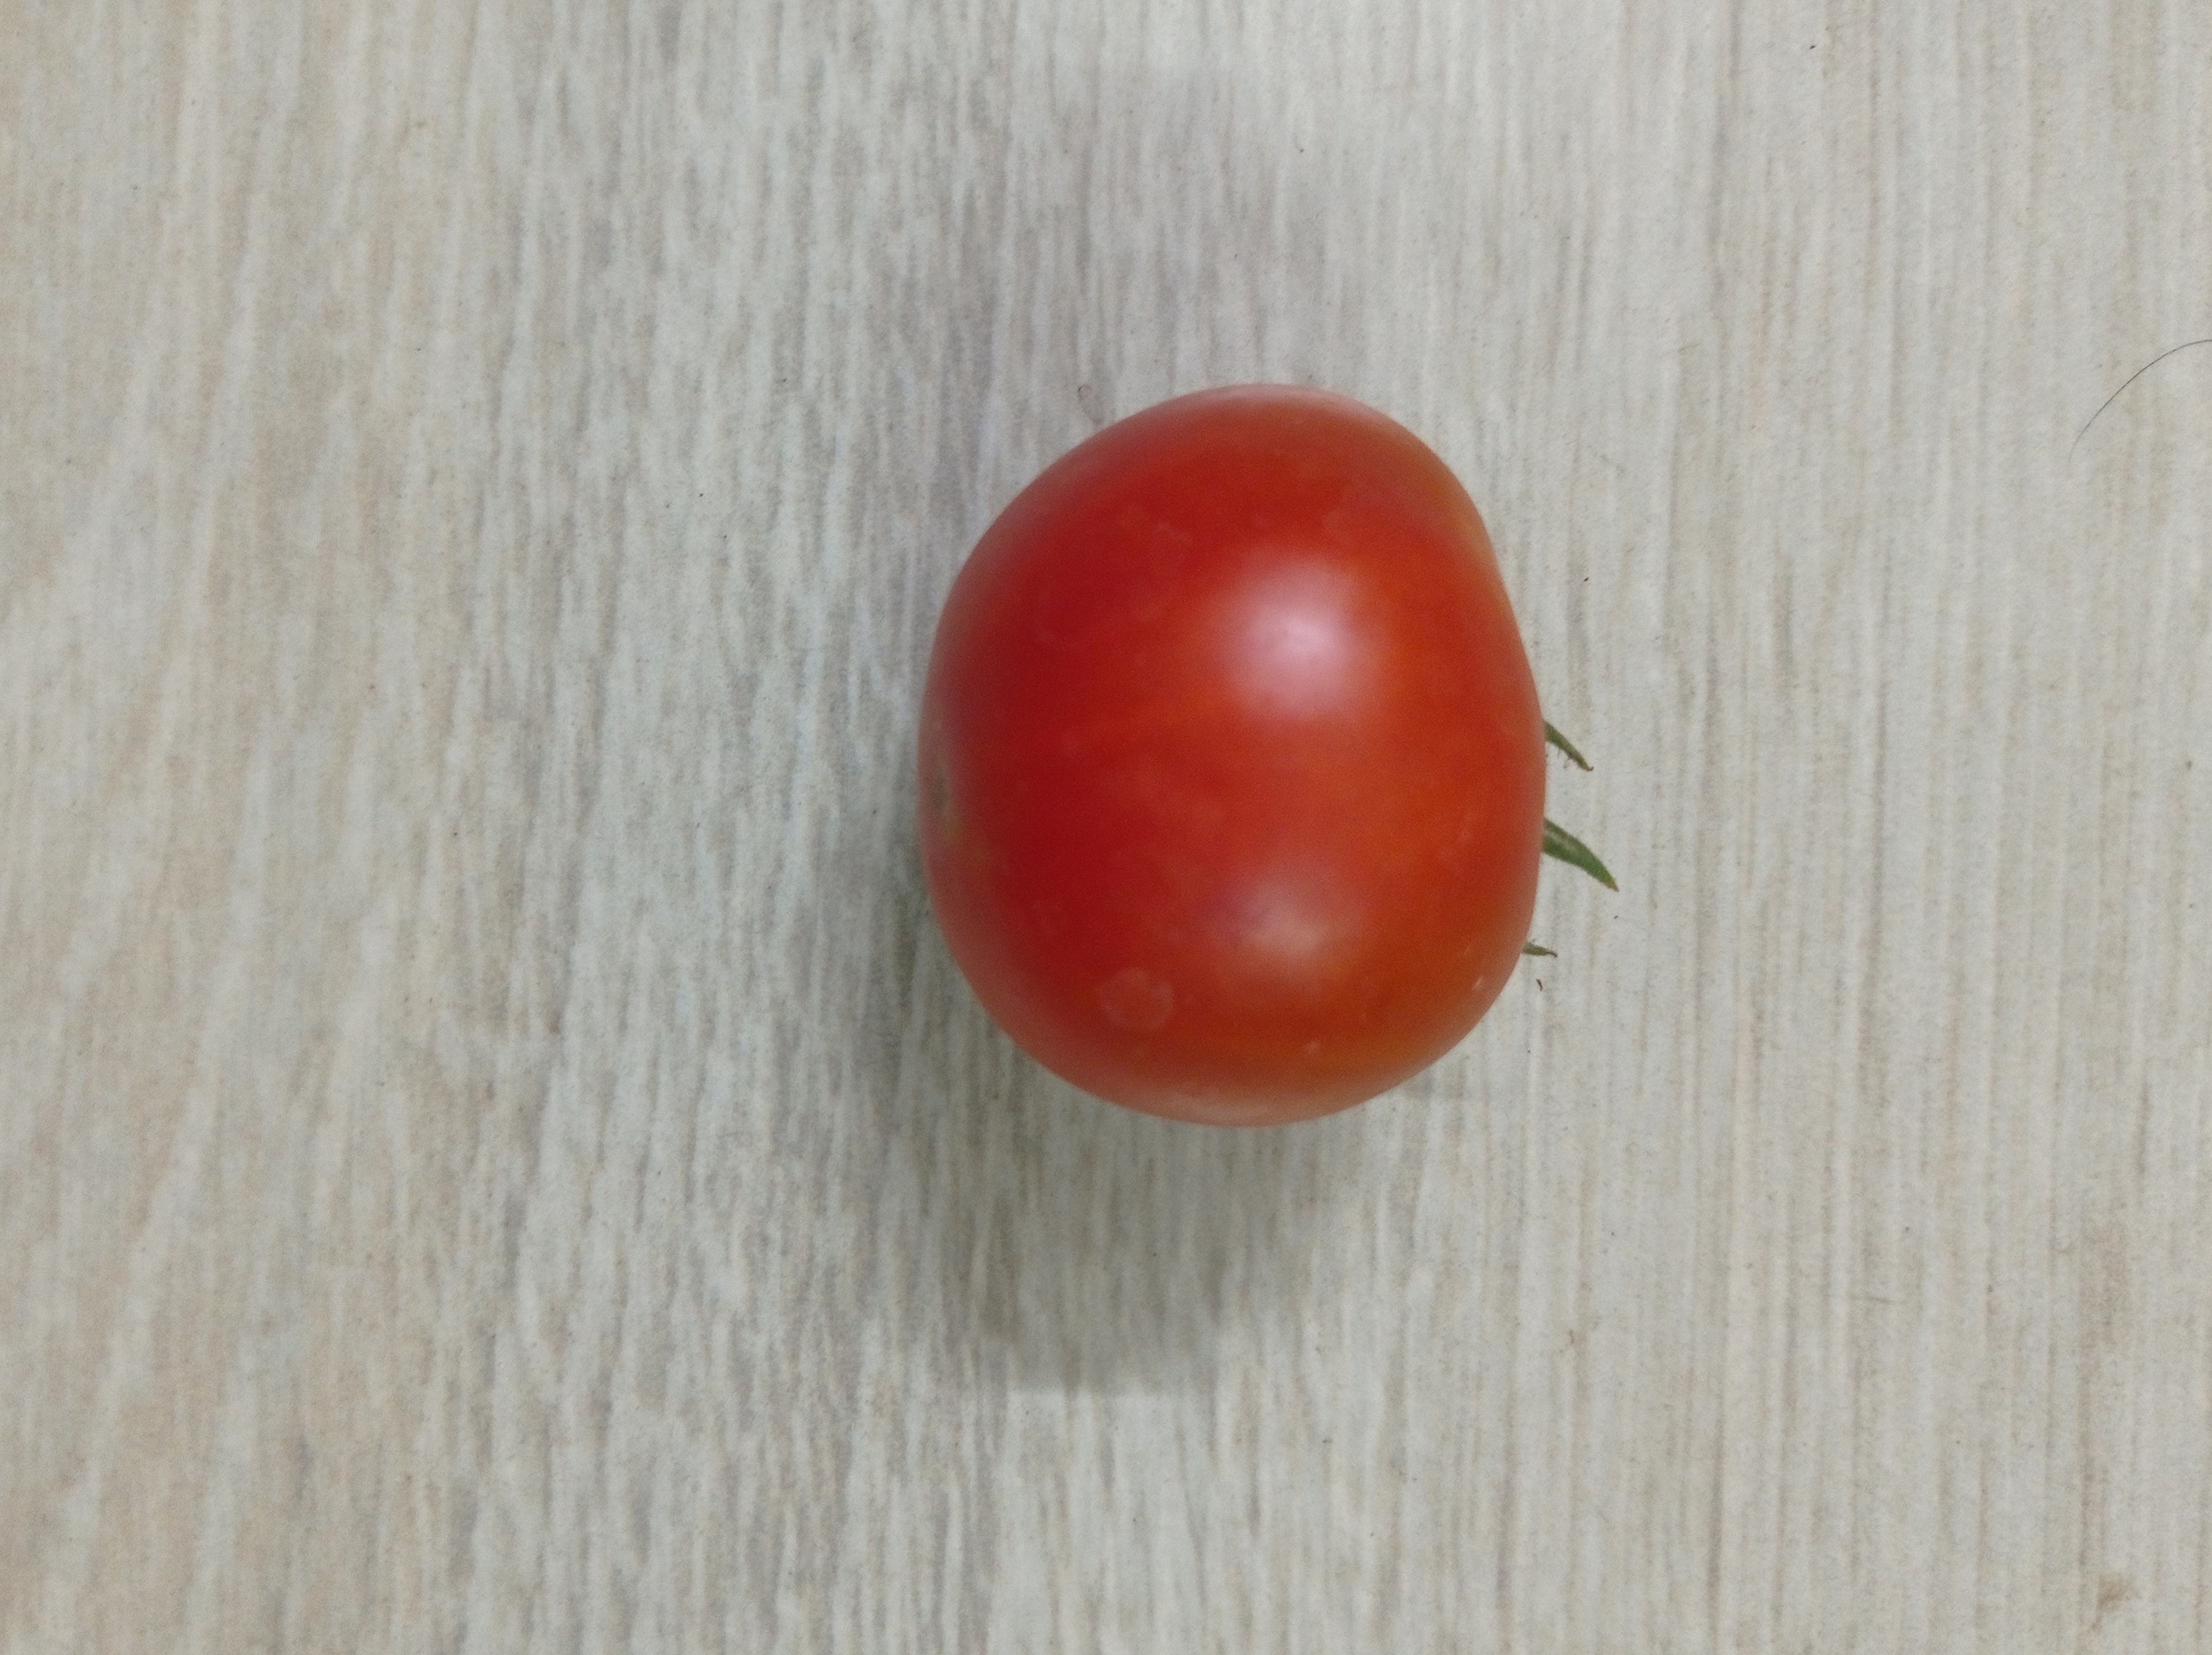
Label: Fresh